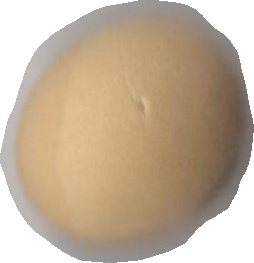
Variety: Dega